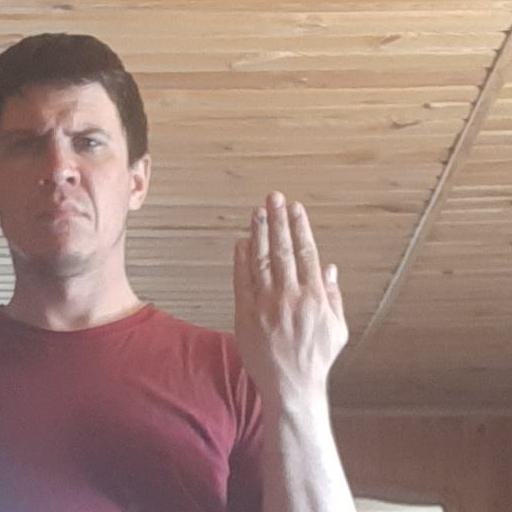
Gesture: stop_inverted